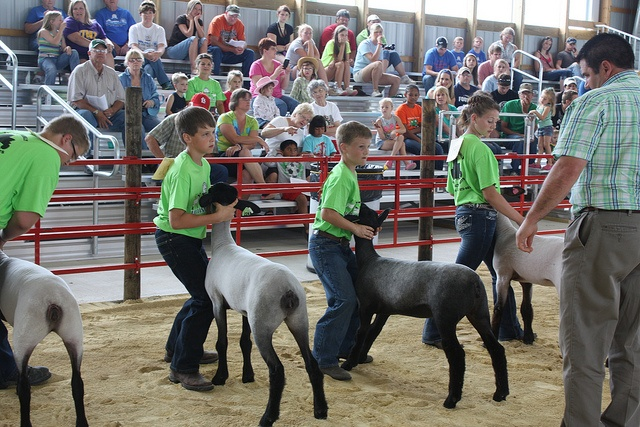
A group of children participating in a rodeo competition.
A group of boys in green shirts holding sheep in pen.
There are a lot of individuals celebrating together.

The four boys in green are showing their four sheep.
young boys wearing green showing animals at a competition